Poonsuk Banomyong

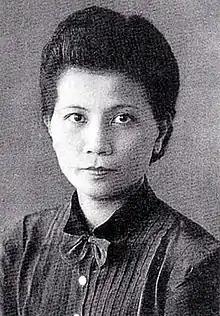

Than Phu Ying Poonsuk Banomyong (January 2, 1913 – May 12, 2007) was the wife of former Thai Prime Minister Pridi Banomyong. In November 1952 Poonsuk was arrested on charges of subversion under the government of Plaek Phibunsongkhram and was held in custody until February, 1953. She joined her husband in exile in China, until they were able to move to France.